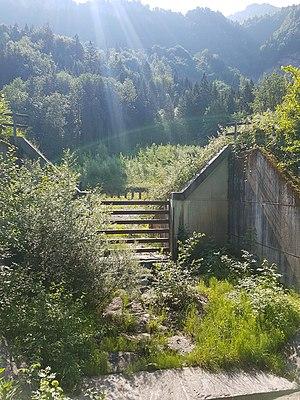
Bassin de rétention du Fallbach près de Haslach à Dornbirn, Vorarlberg, Autriche.